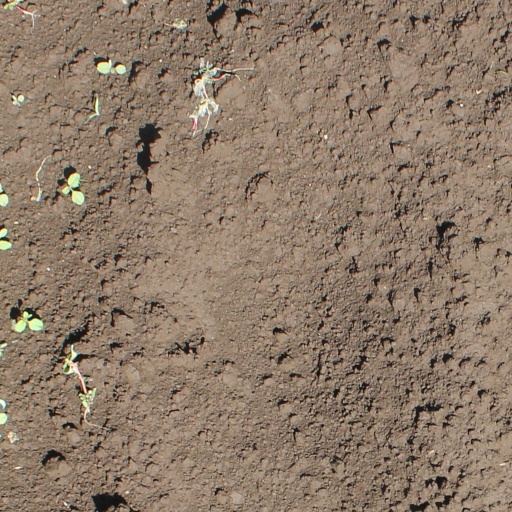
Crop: soybean